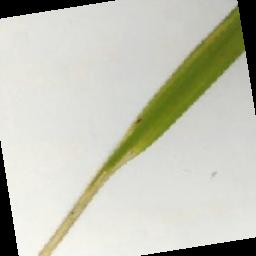
Label: Rice___Brown_Spot